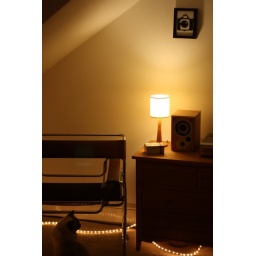
No clothes on the chair, for once. A crazed animal beneath it, though.